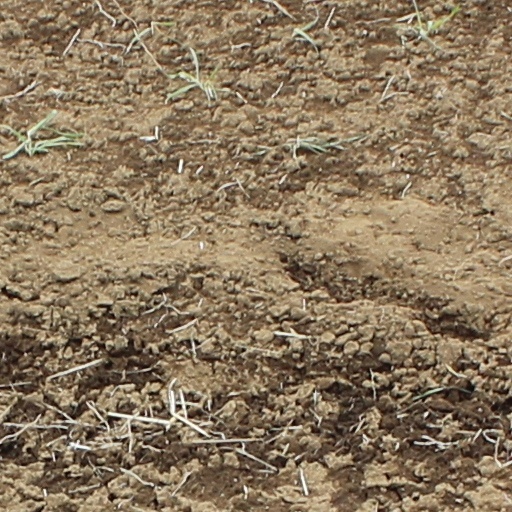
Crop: wheat